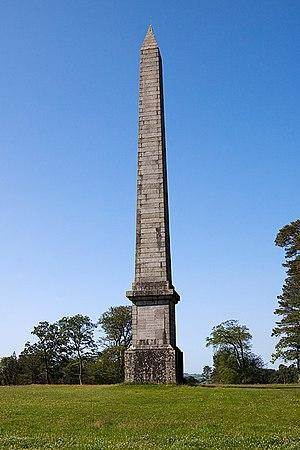
Le lieutenant-général sir Richard Lyttelton KB était un soldat et homme politique britannique ayant servi dans l'armée britannique.
Thomas Pitt, 1ᵉʳ baron Camelford était un homme politique britannique qui siégea à la Chambre des communes de 1761 à 1784, date à laquelle il fut élevé à la Pairie en tant que baron Camelford. Il était un amateur d'art.